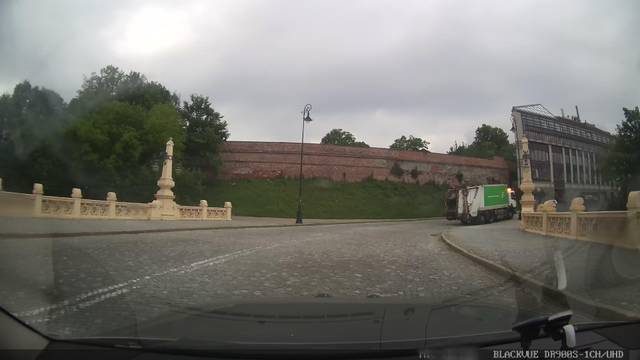
Region: Poland
Coordinates: 52.242, 21.019